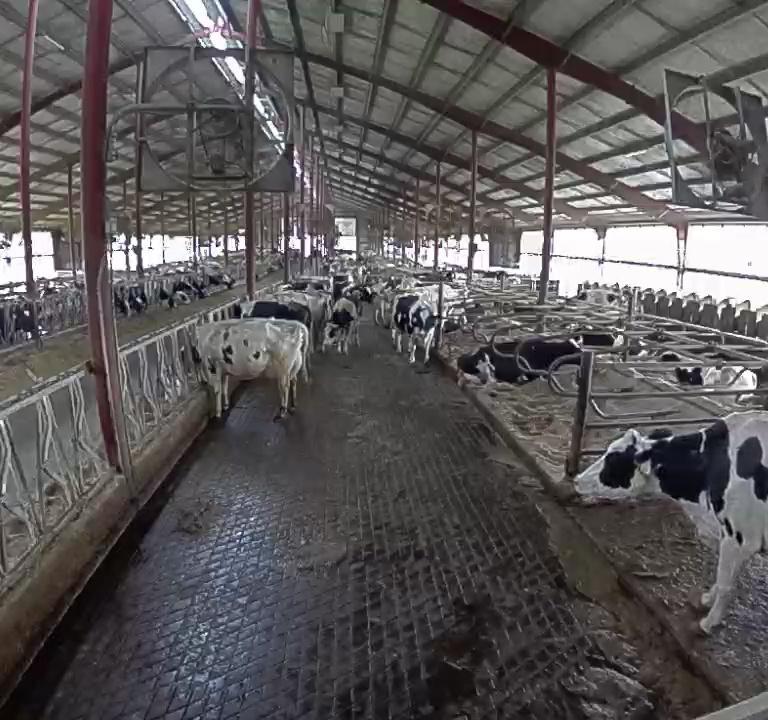
Number of cows: 7